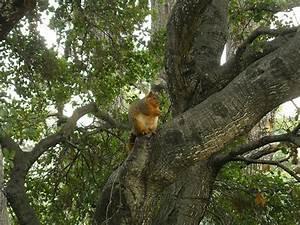
squirrel